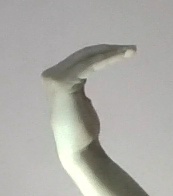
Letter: haa